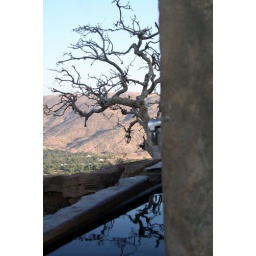
On the road to a mountain shrine above the holy city of Pushkar